Toyota Carina

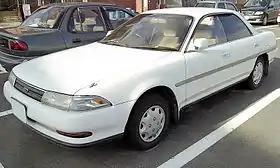
1989 Toyota Carina ED Type F (ST180)

For the European market, the closely related Corona (T150) was sold as the Toyota Carina II.